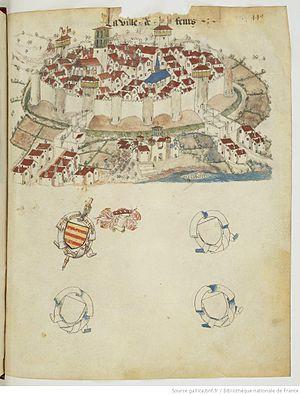
La ville de Feurs dans l'armorial de Guillaume Revel.
Le comté de Forez était un ancien fief comtal correspondant à peu près à l'actuel département de la Loire. Son nom dérive de celui de la ville de Feurs, l'antique forum segusiavorum.
Feurs est une commune française située dans le département de la Loire, en région Auvergne-Rhône-Alpes.